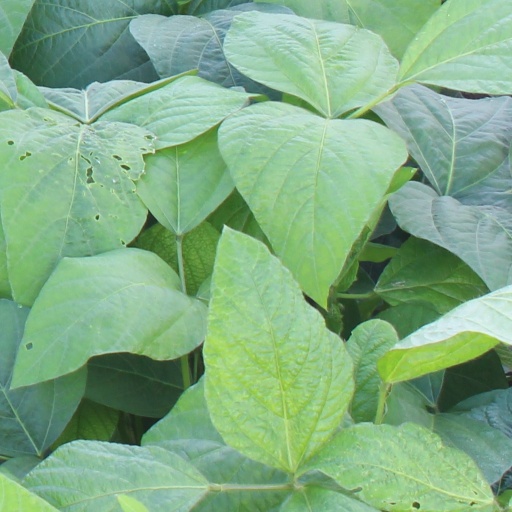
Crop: soybean